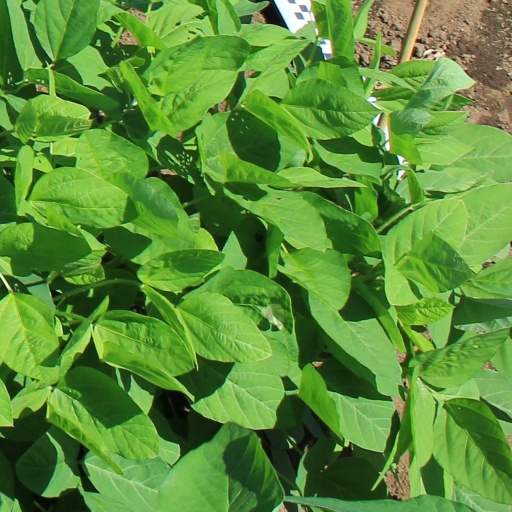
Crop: soybean